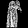
Label: Dress